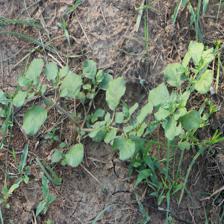
Label: BroadLeafWeed